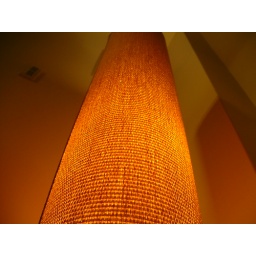
lamp in the house